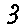
Label: 3